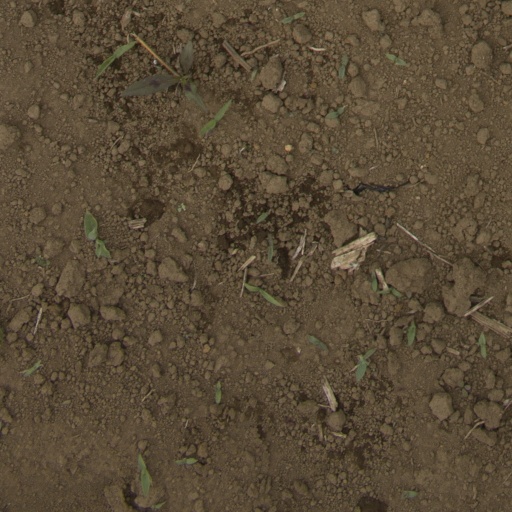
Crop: Jerusalem artichoke